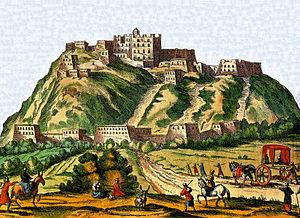
Johann Grueber, né le 28 octobre 1623 à Linz, en Autriche, et mort le 30 septembre 1680 à Sárospatak, en Hongrie, était un prêtre missionnaire jésuite autrichien, astronome en Chine impériale et explorateur du Tibet.
Lhassa, ou Rasa dans la période pré-bouddhique, est une ville-préfecture, capitale du Tibet, région autonome de la république populaire de Chine depuis 1965.
Le palais du Potala, aussi appelé Potala, à Lhassa, dans la région autonome du Tibet, est un dzong du XVIIᵉ siècle, situé sur la colline de Marpori, au centre de la vallée de Lhassa. Construit par le 5ᵉ dalaï-lama, Lobsang Gyatso, le Potala fut le lieu de résidence principal des dalaï-lamas successifs et hébergea le Gouvernement tibétain jusqu'à la fuite du 14ᵉ dalaï-lama en Inde durant le soulèvement tibétain de 1959. Comprenant un « palais blanc » et un « palais rouge », ainsi que leurs bâtiments annexes, l'édifice incarnait l'union du pouvoir spirituel et du pouvoir temporel et leur rôle respectif dans l'administration de la théocratie tibétaine.
Le dzong au Tibet servait de centre à la fois religieux, militaire, administratif et social au district qu'il commandait. Ces forts furent édifiés à différentes périodes des rois du Tibet, sous les dynasties Yarlung, Phagmodrupa, Rinpungpa et Tsangpa. Sous le règne du 5ᵉ dalaï-lama, on construisit également des dzongs, dont le célèbre palais du Potala.